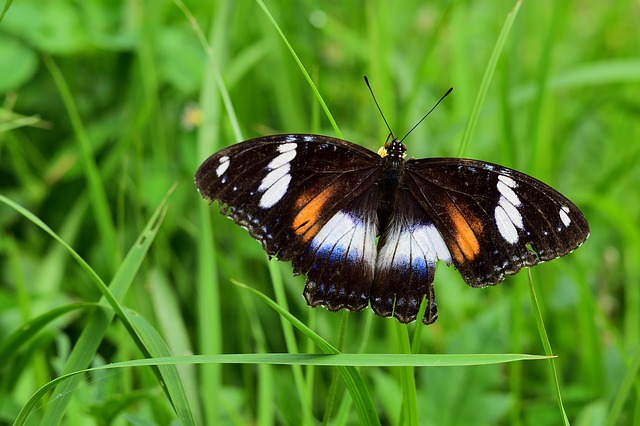
Label: farfalla